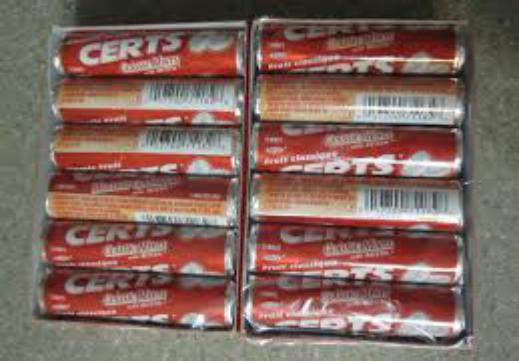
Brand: Certs
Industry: Food